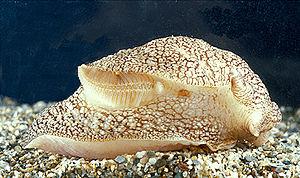
Pleurobranchaea est un genre de mollusques opisthobranches de la famille des Pleurobranchaeidae.
Une cténidie est un organe respiratoire, ou branchie, que l'on trouve chez de nombreux mollusques. Cette structure existe notamment chez les bivalves, les céphalopodes, et chez plusieurs gastéropodes aquatiques, notamment les escargots d'eau douce et d'eau de mer, ainsi que certaines limaces de mer. Certains gastéropodes aquatiques possèdent une seule cténidie, mais la plupart des autres animaux en possèdent une paire.